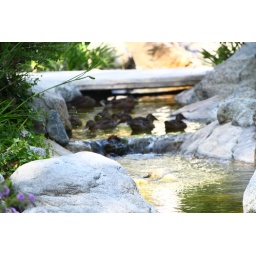
Ducks in front of new place in lake forest ca